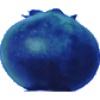
Label: huckleberry